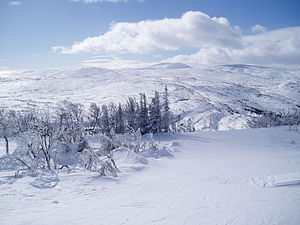
Storlien
Billede fra toppen af skiområdet
Storlien er et alpint vintersportssted og et mindre byområde med 97 indbyggere i Åre Kommune i Jämtlands län, Sverige, og ligger kun to kilometer fra grænsen til Norge. Stedet er opbygget omkring turisme – de alpine discipliner, kørsel med snescooter, langrend, jagt, sportsfiskeri og fjeldvandring. I 2000-tallet er grænsehandel med norske kunder blevet vigtigt, og de fleste turister i Storlien er nordmænd. Den svenske kongefamilie har et hus i Storlien, hvor de plejer at fejre påskehøjtiden. Tidligere fandtes der også et sanatorium på stedet.